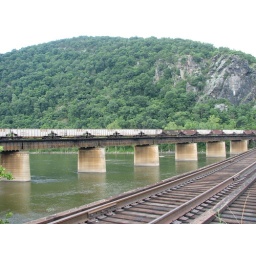
Westbound CSX empty coal crossing the bridge over the Potomac River at Harpers Ferry, West Virginia with mountain in background